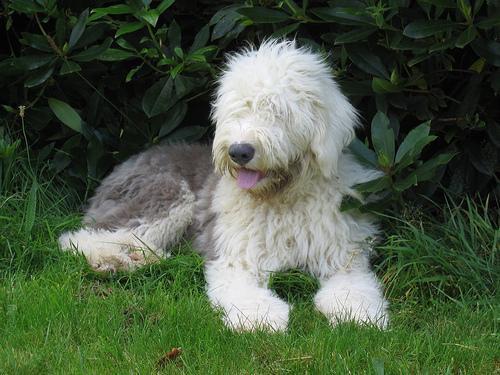
Old_English_sheepdog